Avilla, Missouri

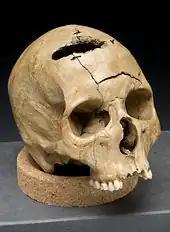
Human skull with gunshot trauma from the American Civil War. It is not hard to imagine the powerful message displayed to bushwhackers from the ghastly Death Tree on the path leading to Avilla, Missouri.

The rebel attack on the Stemmons home was intended to terrorize and diffuse but essentially had the opposite effect, infuriating the townsmen and altering the defensive efforts to offensive as everyone in Avilla took up arms. The Union Army gained possession of Missouri in 1862, but the terrain encompassing Avilla remained plagued with bushwhackers and occasionally small bands of Confederate regulars or guerrilla raiders on horseback. The town militia inherently became the earliest county militia for a period, headquartered in Avilla (this was before the formation of the Missouri County Militias in 1864). The patrol areas were then extended within eastern Jasper and western Lawrence Counties. Patrols of mounted militiamen were augmented by a few Union soldiers of the US Cavalry and continued to protect the town and countryside in several local skirmishes. Many bushwackers were tracked down and shot, and within a short time the rest of them grew to fear the deadly Avilla "pioneer marksmen". In one account a rebel’s skeleton was found just south of town with a bullet hole in the skull and his name was never identified. He had apparently been killed during a previous skirmish with militiamen, but his remains were not found until they were in an advanced state of decomposition. The skull was then hung from the "Death Tree" in Avilla, suspended from a tree limb for over a year near the road at the Dunlap apple orchard "as a warning to all other bushwhackers".